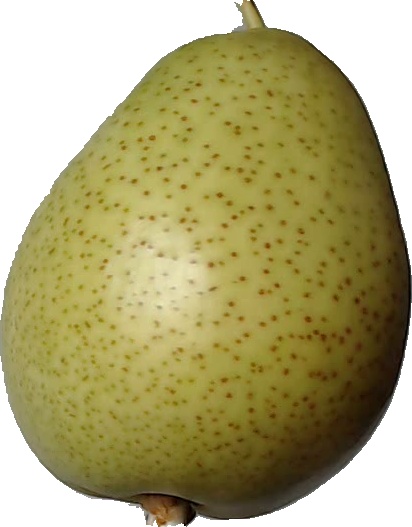
Label: pear_1